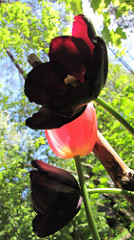
Flower: tulip